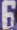
Number: 6